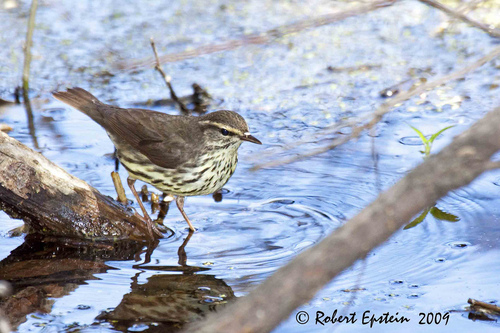
this is a bird with a white breast and grey feathers with a pointy beak.
the bird is grey with a grey and white speckled body with a white eyebrow.
the bird has a brown covert and crown with a light yellow eye brow.
this bird has a brown overall body color with its under belly and breast area in white.
grey bird with a black and white speckled underside and a small pointed black bill.
a small bird with grey nd brown feathers along its retrieves, coverts, secondaries, this bird additionally has a cream colored chest with brown speckles.
this bird is white and brown in color, with a skinny sharp beak.
this small brown bird has a creamy white superciliary, a creamy white breast with brown spots and a creamy white belly with brown spots.
this bird has a brown crown with a small black beak and brown coverts.
this medium sized bird as a speckled white and brown body, with brown wings and a brown crown.
Species: Northern Waterthrush